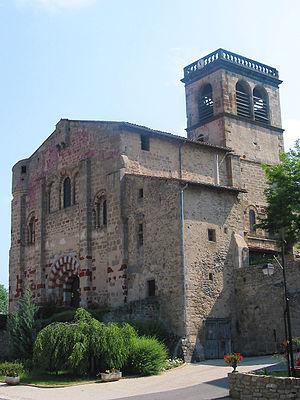
Saint-Dier-d'Auvergne (Puy-de-Dôme - France), l'église Saint-Didier (XIe siècle).
Saint-Dier-d'Auvergne est une commune française, située dans le département du Puy-de-Dôme en région Auvergne-Rhône-Alpes.